List of battleships of Japan

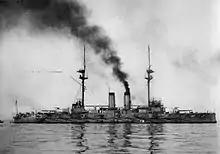
"Katori" at anchor

The pair of "Katori"-class pre-dreadnoughts were the last Japanese battleships to be built overseas. The design of the "Katori" class was a modified and improved version of the Royal Navy's battleships. Completed after the end of the Russo–Japanese War, the ships never saw combat. "Katori" had a major fire in one of her secondary-gun turrets in 1907 that killed 34 men and wounded 8 others. While they saw no action during World War I, they both participated in Japan's intervention in Siberia in 1918. In 1921, the sisters carried Crown Prince Hirohito on his tour of Europe where he met King George V. Under the terms of the Washington Naval Treaty, both ships were disarmed and scrapped between 1923 and 1925.